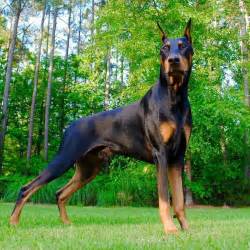
Label: dog